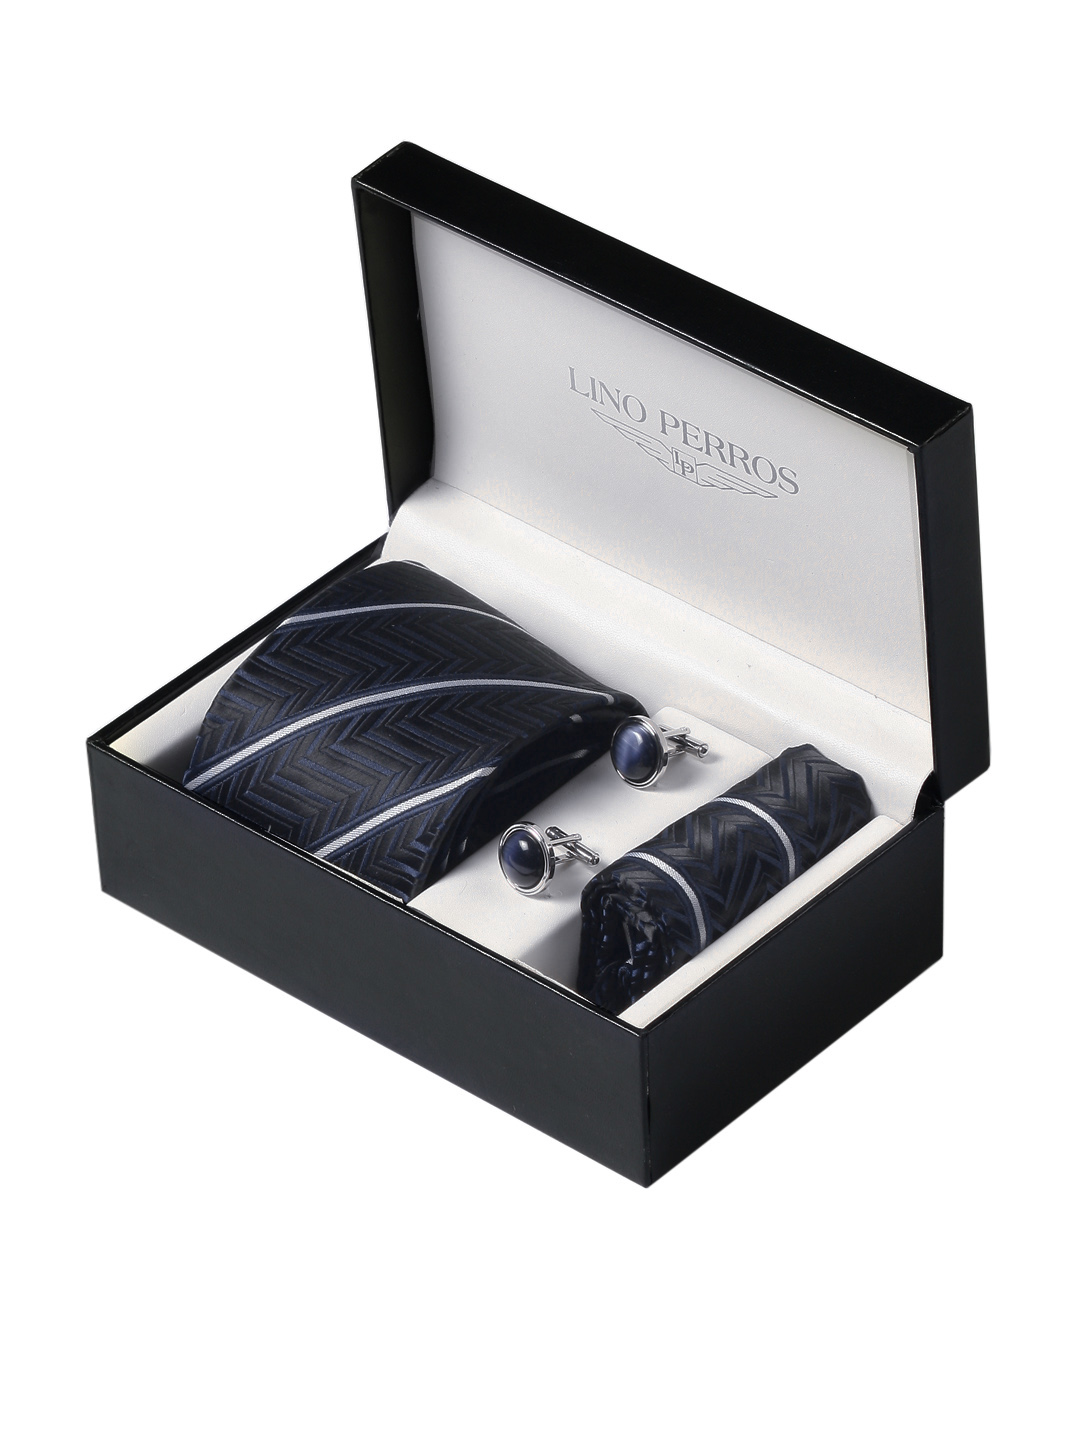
Lino Perros Men Formal Navy Blue Accessory Gift Set
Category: Accessories / Accessories / Accessory Gift Set
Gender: Men
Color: Navy Blue
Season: Winter 2015
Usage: Formal